Pirna

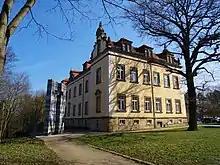
Sonnenstein Castle

On August 29, 1756, the small Saxon army fled before the Prussians, who had invaded without declaring war, to the levels between Königstein Fortress and Sonnenstein Castle and capitulated there on October 16, two days after Sonnenstein surrendered. In 1758, Austrian troops and the Imperial Army besieged the fortress.